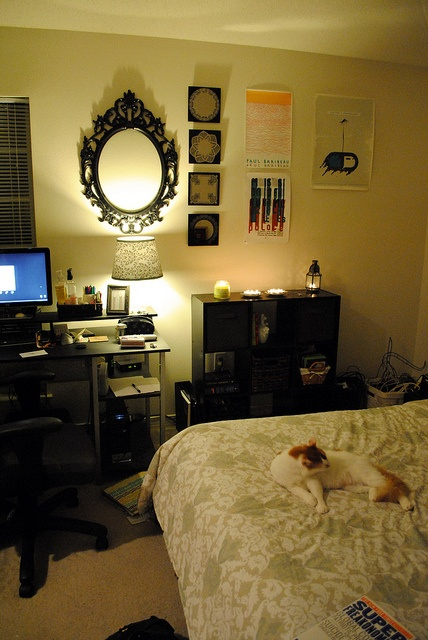
A very cute cat laying on a big bed.
A picture of a cat lounging on a bed.
A bedroom has a computer desk, and a cat sleeping on the bed.
A very nicely decorated bedroom with a cat laying on the bed.
A cat lies on top of a bed.